Brahmi script

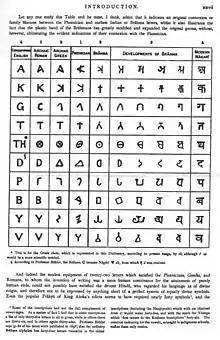
Connections between Phoenician (4th column) and Brahmi (5th column). Note that 6th-to-4th-century BCE Aramaic (not shown) is in many cases intermediate in form between the two.

Pāṇini (6th to 4th century BCE) mentions "lipi", the Indian word for writing scripts in his definitive work on Sanskrit grammar, the "Ashtadhyayi". According to Scharfe, the words "lipi" and "libi" are borrowed from the Old Persian "dipi", in turn derived from Sumerian "dup". To describe his own Edicts, Ashoka used the word "Lipī", now generally simply translated as "writing" or "inscription". It is thought the word "lipi", which is also orthographed "dipi" in the two Kharosthi-version of the rock edicts, comes from an Old Persian prototype "dipî" also meaning "inscription", which is used for example by Darius I in his Behistun inscription, suggesting borrowing and diffusion.